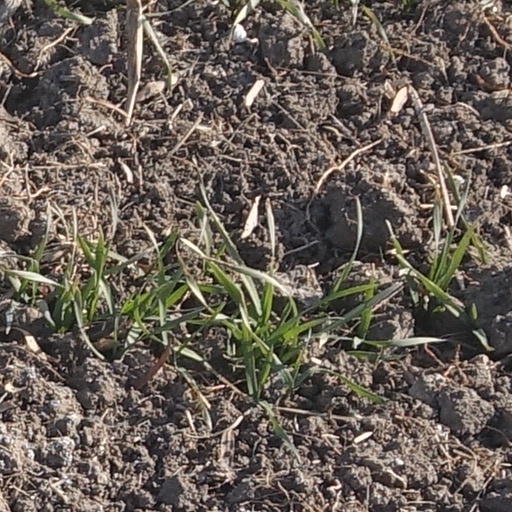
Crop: wheat